Cornelio Saavedra

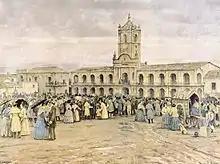
The people gathered in front of the Buenos Aires Cabildo

The Cabildo rejected Cisneros' resignation, and ordered the military to control the crowd and enforce the resolution of the previous day. The commanders pointed out that if they did so, their soldiers would mutiny. As the demonstration overran some sections of the cabildo, Cisneros' resignation was finally accepted. The members of the new Junta were the result of a document with hundreds of signatures, drafted among the people in the plaza. Cornelio Saavedra was the president of this Junta. He rejected this at first, fearing that he may be suspected of promoting the revolution for personal interest, but finally accepted at Cisneros' request. As the Junta was established on May 25, the other cities were invited to send deputies to a constituent assembly to discuss the type of government; on May 27, they were invited to send deputies to join the Junta. Both invitations were contradictory, but the consequences would take place some months later.